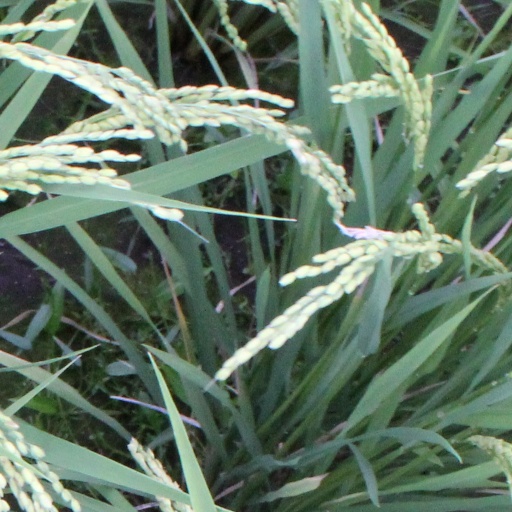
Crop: rice